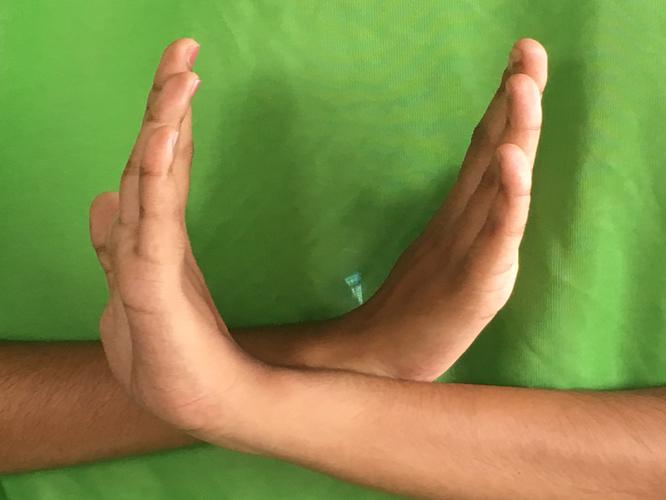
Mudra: Swastikam
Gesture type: double_hand